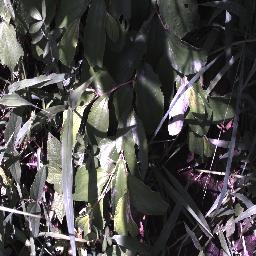
Label: chinee_apple